Big (film)

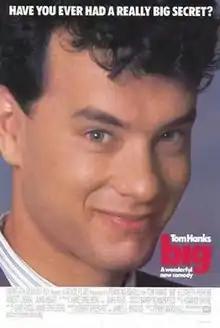
Theatrical release poster

Big is a 1988 American fantasy comedy-drama film directed by Penny Marshall and stars Tom Hanks as Josh Baskin, an adolescent boy whose wish to be "big" transforms him physically into an adult. The film also stars Elizabeth Perkins, David Moscow, John Heard, and Robert Loggia, and was written by Gary Ross and Anne Spielberg. It was produced by Gracie Films and distributed by 20th Century Fox.